Conserved signature indels

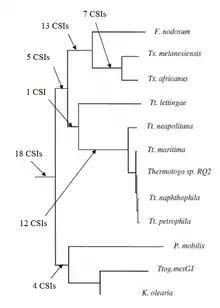
Figure 3: A concatenated protein tree showing the phylogenetic relationship of the group Thermotogota. The number of CSIs that support the branching order are indicated .

Mainline CSIs are those in which a conserved insert or deletion is shared by several major phyla, but absent from other phyla.